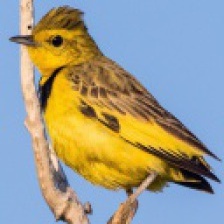
Species: GOLDEN PIPIT
Scientific name: TMETOTHYLACUS TENELLUS